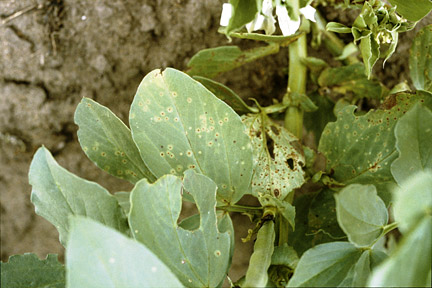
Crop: unknown
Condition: bean_bean_rust